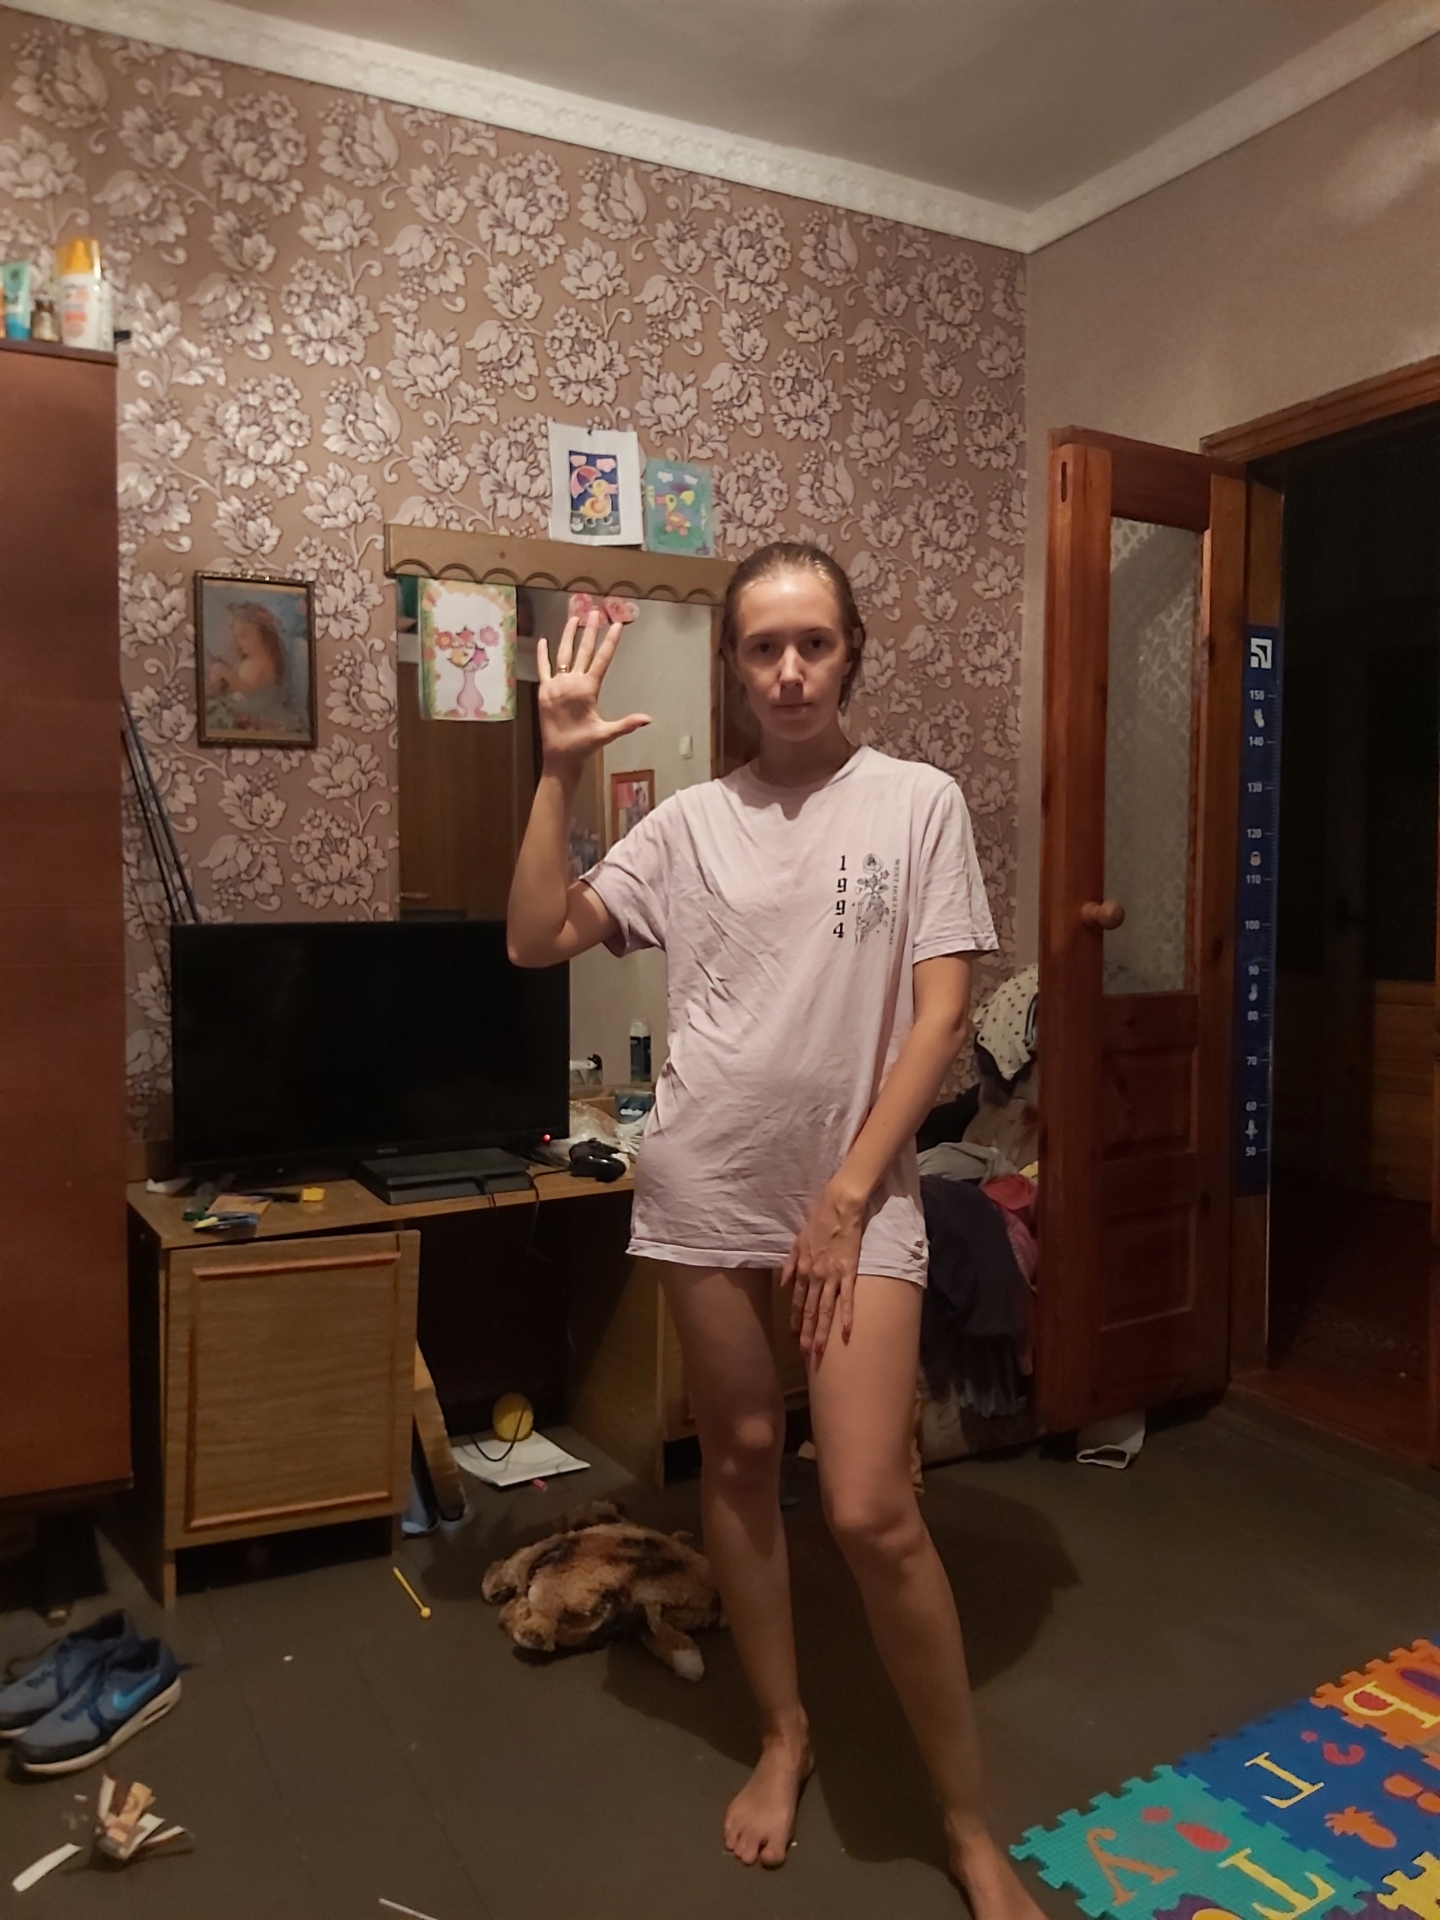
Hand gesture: palm